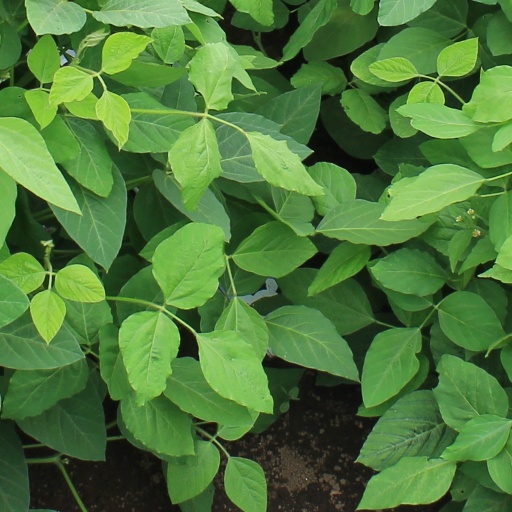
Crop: soybean